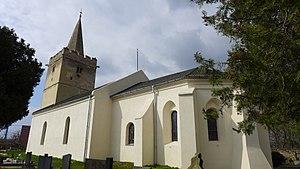
Našiměřice est une commune du district de Znojmo, dans la région de Moravie-du-Sud, en République tchèque. Sa population s'élevait à 211 habitants en 2019.